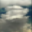
Label: cloud